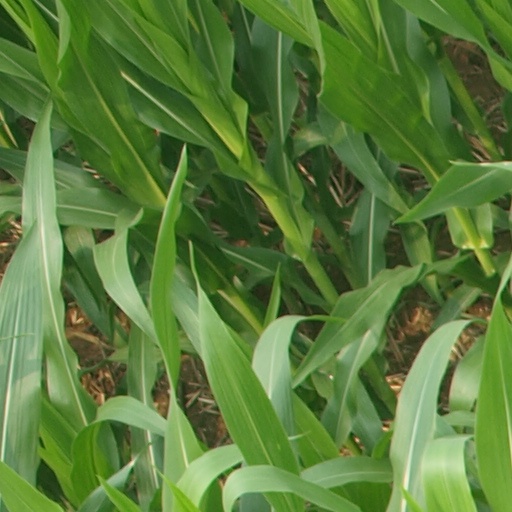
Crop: maize; corn